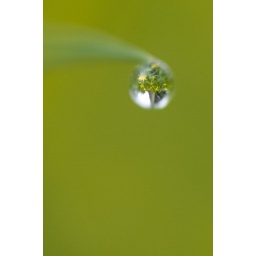
treeton church and yellow spring flowers in a tiny dew drop